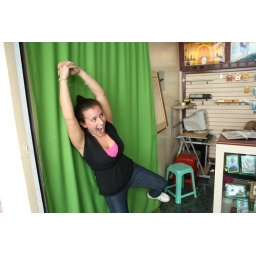
taking some strange pics in front of a green screen